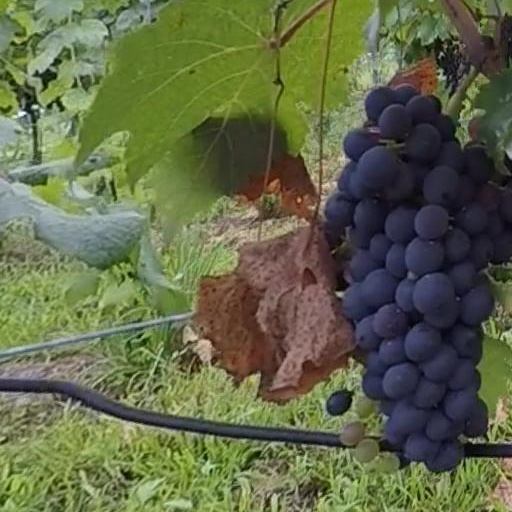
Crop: grape